1973 DeKalb–Peachtree Airport Learjet crash

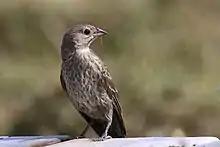
The remains of 15 cowbirds were found at the end of Runway 20L.

Upon reaching the accident site, investigators from the NTSB found both engines, the wings and empennage had separated from the fuselage, which had largely been consumed by fire. It was clear to investigators the aircraft had encountered a bird strike upon take-off. One pilot who landed at around the time the Learjet took off told the "Associated Press", "Just as we came across the runway it was almost black with birds. They swarmed and parted as we went through them."